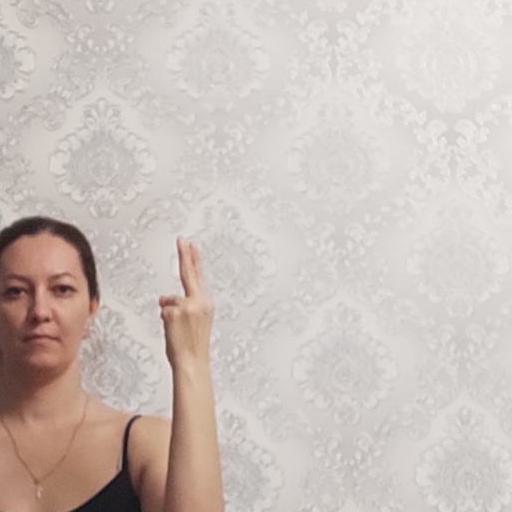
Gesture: two_up_inverted